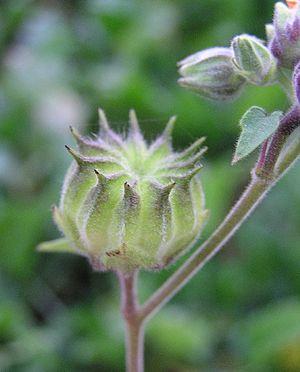
Abutilon theophrasti, appelé abutilon d'Avicenne, abutilon de Théophraste ou abutilon à fleurs jaunes, est une espèce de plantes dicotylédones de la famille des Malvaceae, originaire d'Asie.